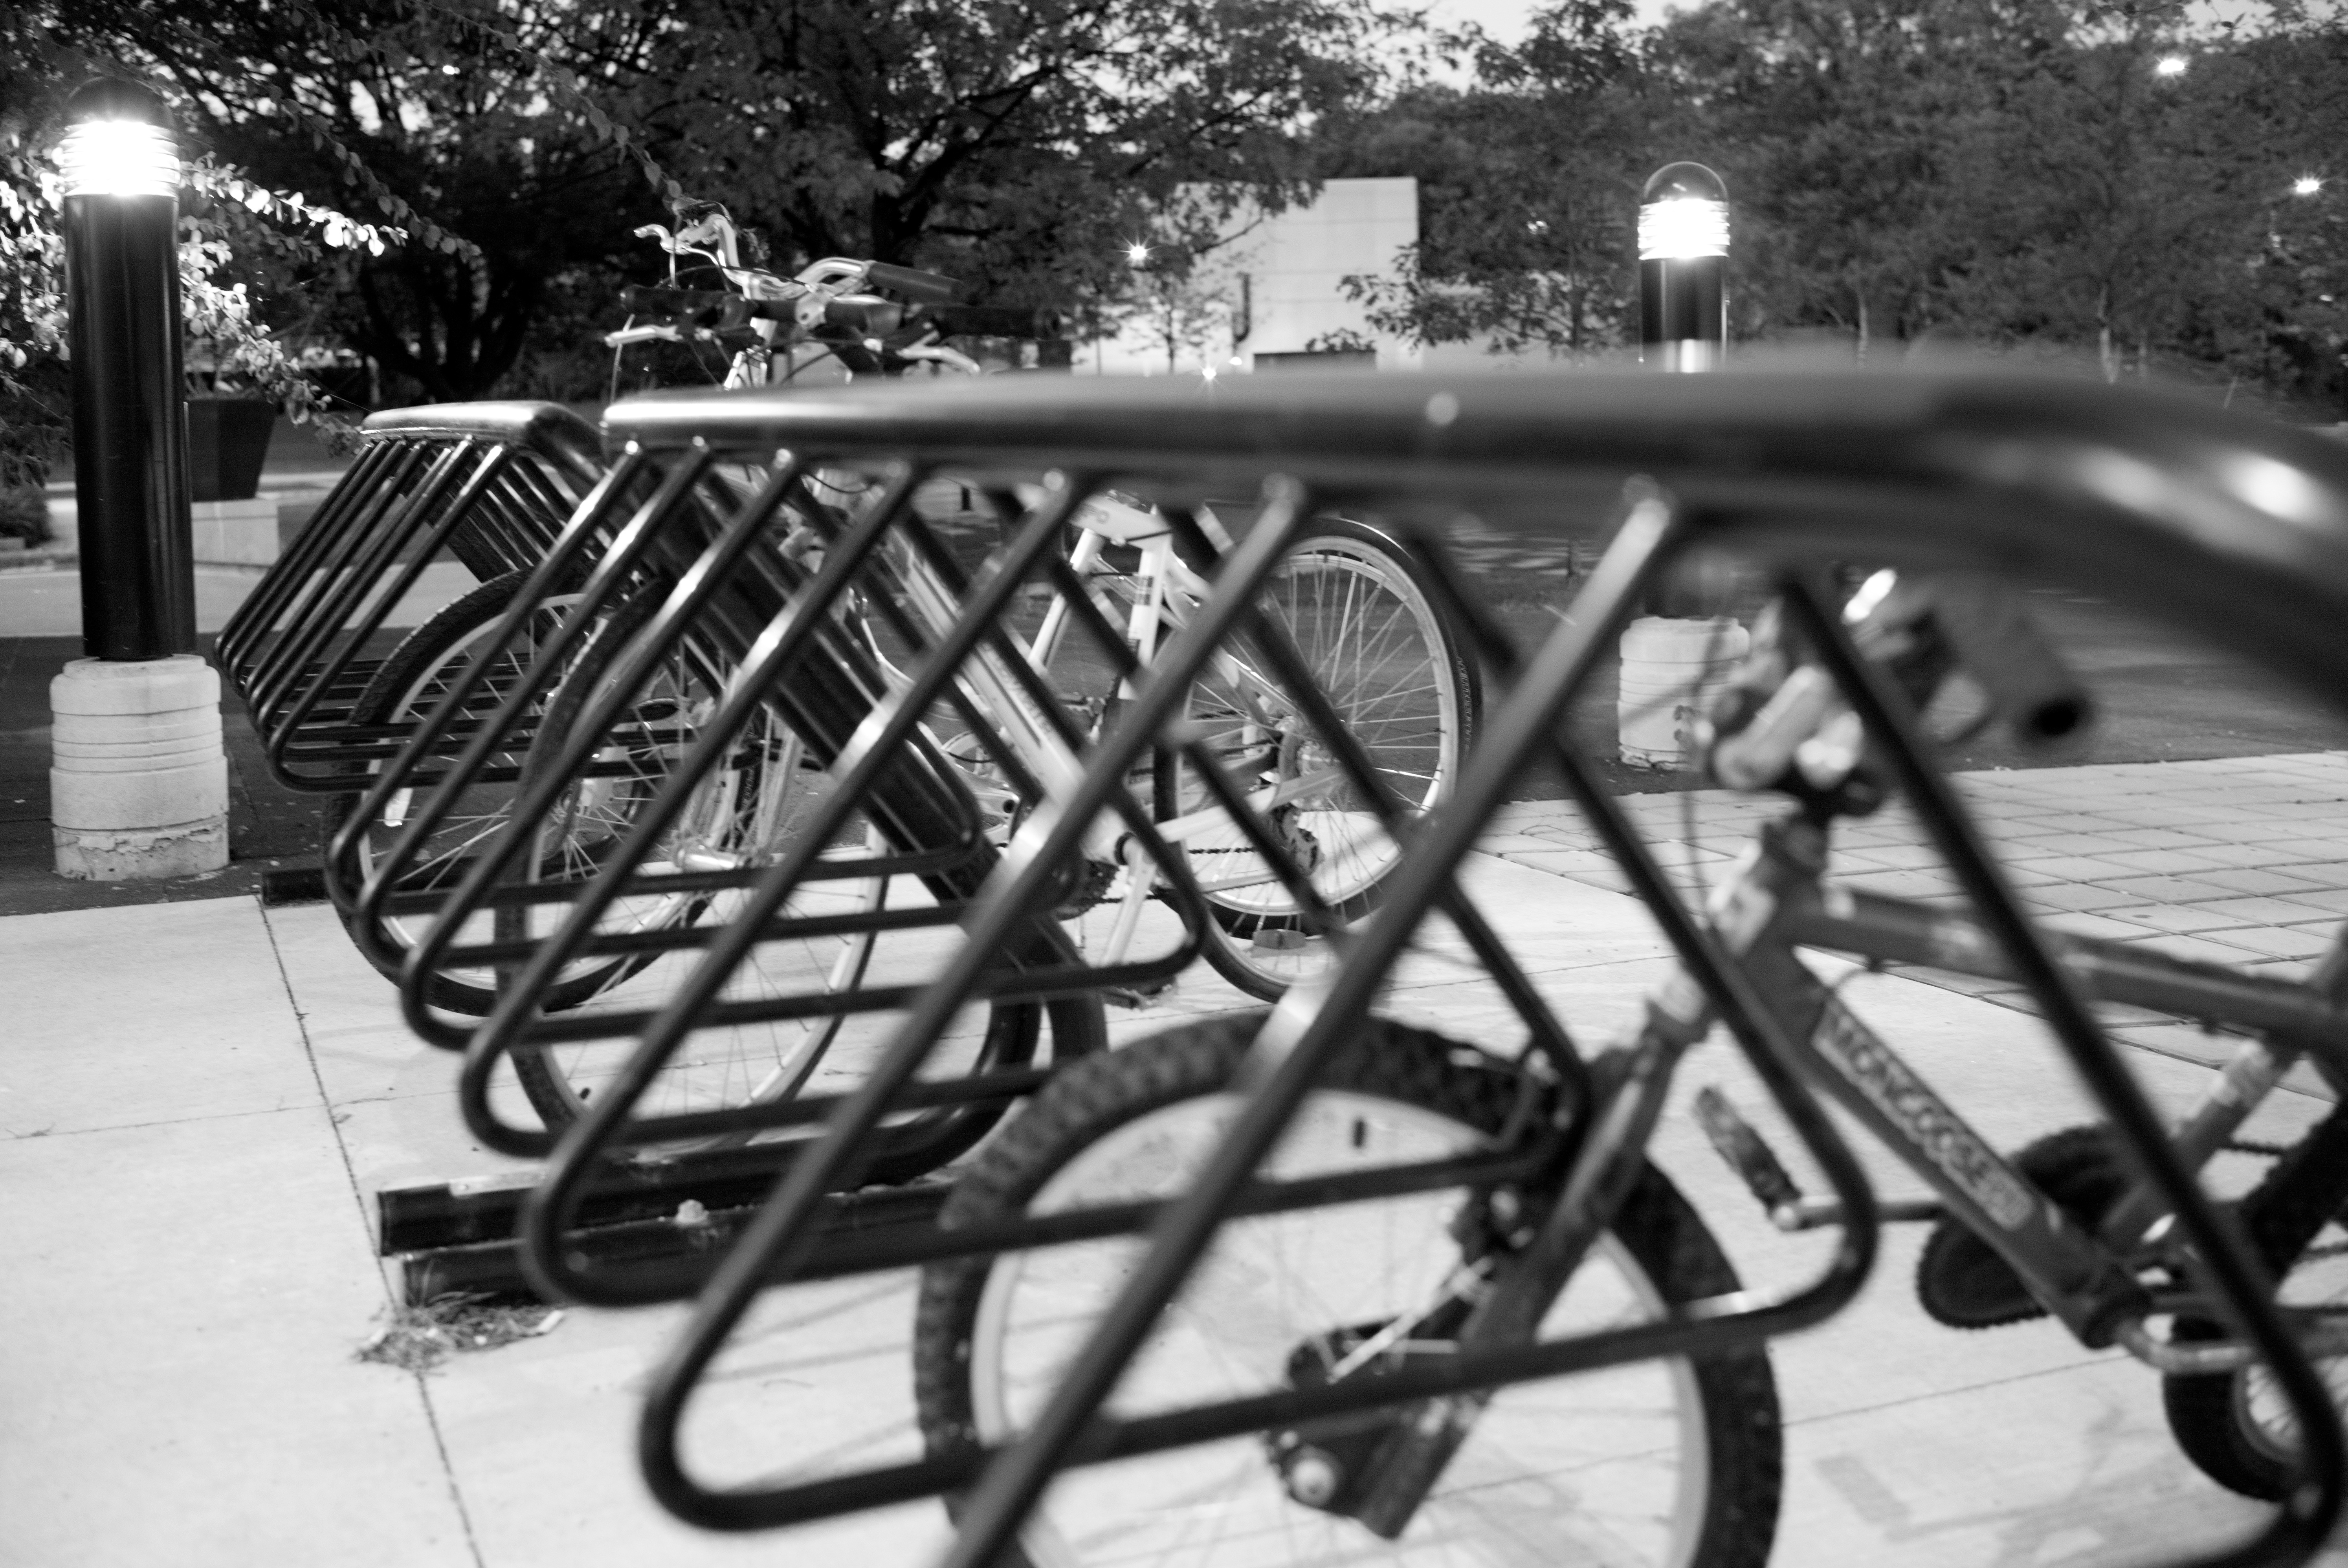
black and white, wheel, bicycle, vehicle, black, monochrome, sports equipment, iron, monochrome photography, bicycle motocross, bmx bike